Emin Aladağ

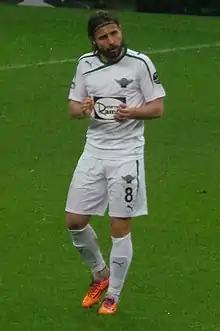
Emin Aladağ (2014)

Emin Aladağ (born 25 February 1983 in Lüleburgaz) is a Turkish former footballer.